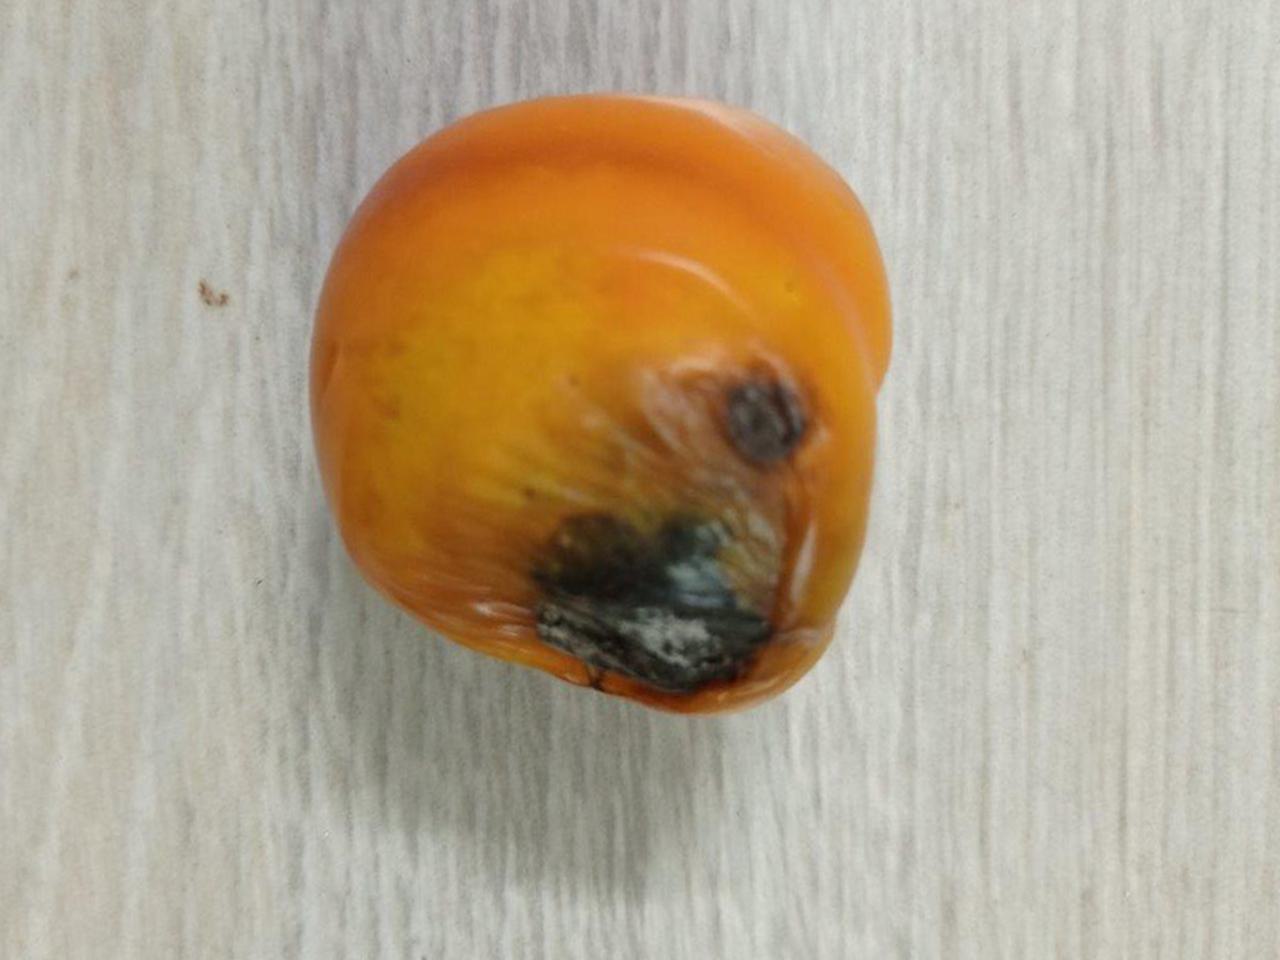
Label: Rotten